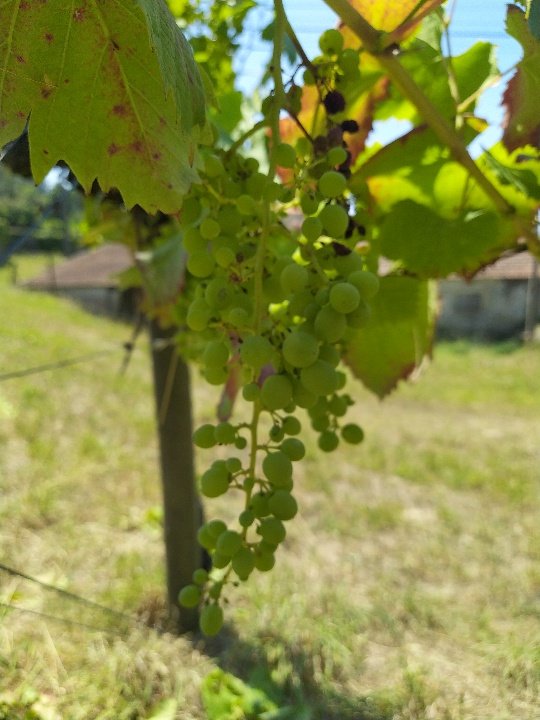
Berries visible: 75
Grape clusters: 1